Christmas in Poland

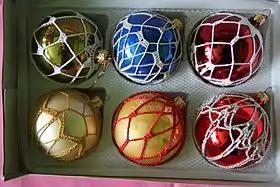
Traditional Polish glass baubles with lace details. Poland is a major exporter of Christmas decorations, especially hand-blown ornaments.

Poland produces some of the finest hand blown glass Christmas ornaments in Europe. Families and collectors value these ornaments for high quality, traditional artwork, and unique decorations.